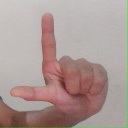
अक्षर: ल